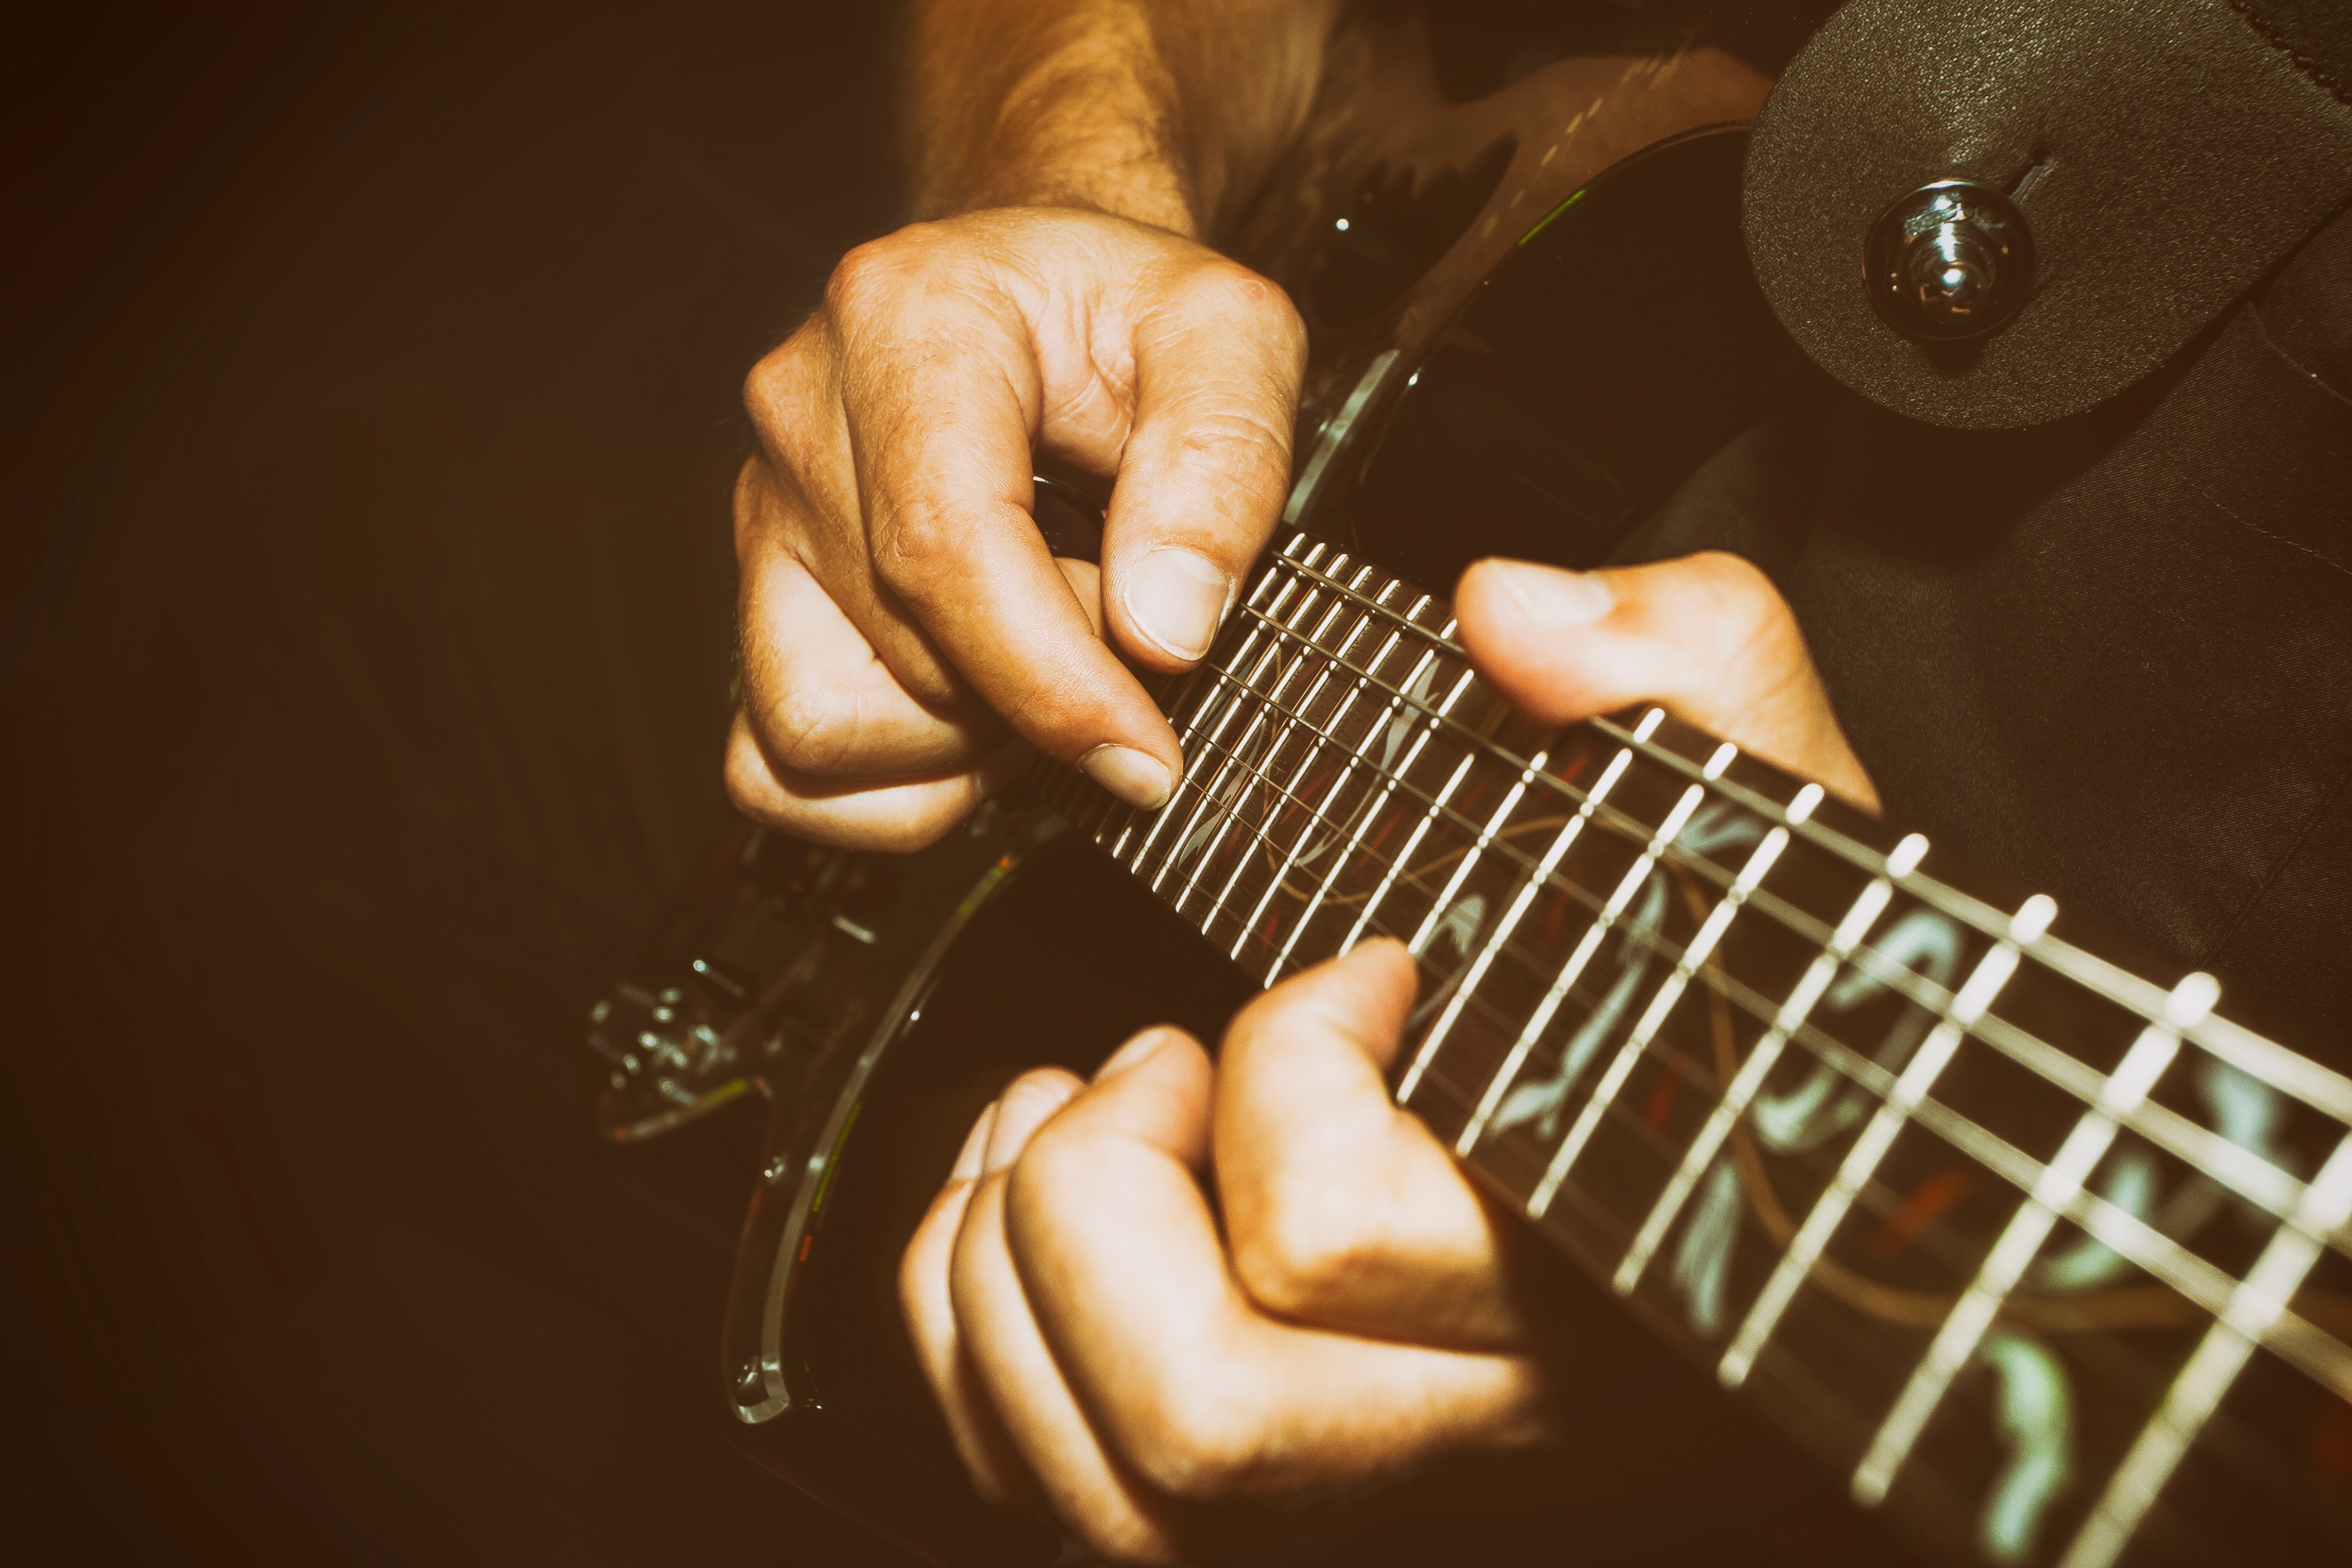
guitar, guitarist, plucked string instruments, musical instrument, acoustic guitar, string instrument, close up, bass guitar, hand, finger, ukulele